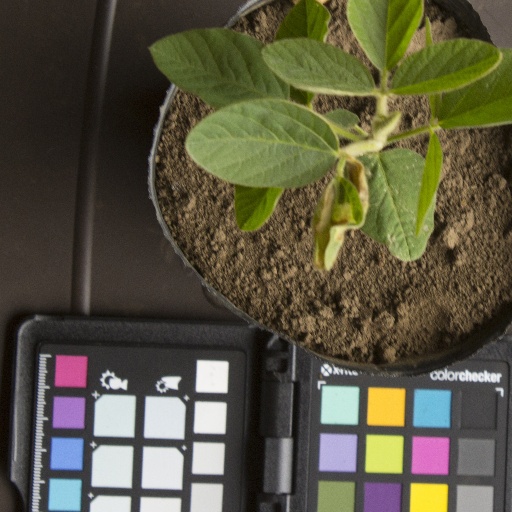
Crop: soybean